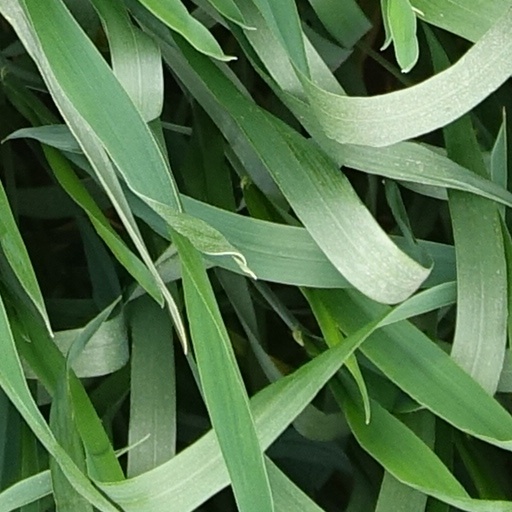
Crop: wheat